John H. Burton

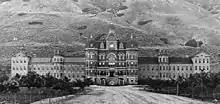
The Territorial Insane Asylum at Provo. Burton's south wing, built in 1881–83, is at left.

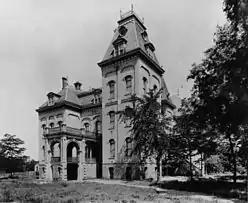
University Hall on the campus of the University of Deseret, now the University of Utah, designed by J. H. Burton in 1883.

John H. Burton (1857-1887) was an American architect based in Salt Lake City, Utah.